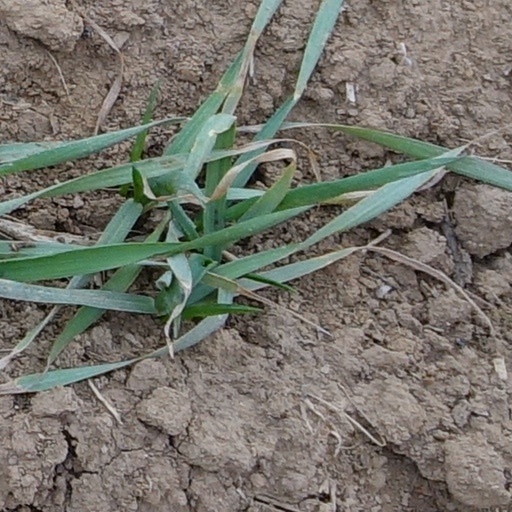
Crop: wheat